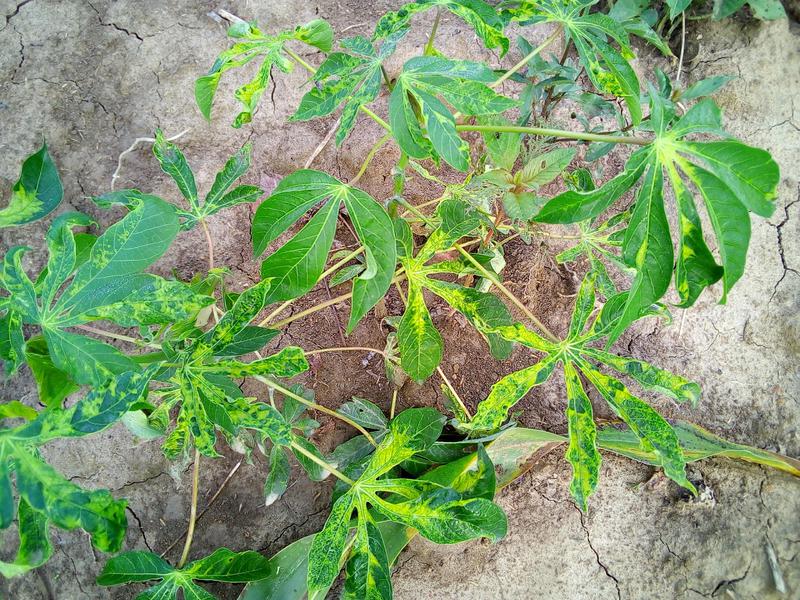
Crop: cassava
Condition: mosaic_disease